Penn State Army ROTC

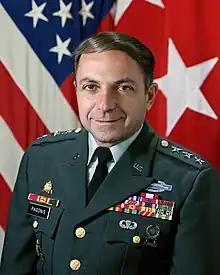
LTG William Pagonis, Penn State ROTC '64

Outside these, cadets are eligible for numerous U.S. Army awards and decorations, as well as awards and decorations sponsored by various military societies and organizations. These include: